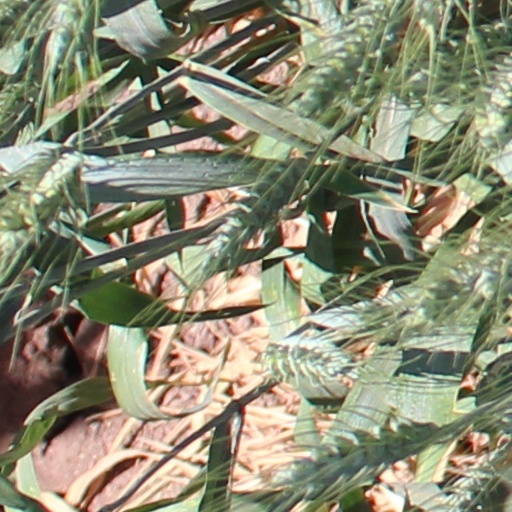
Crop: wheat